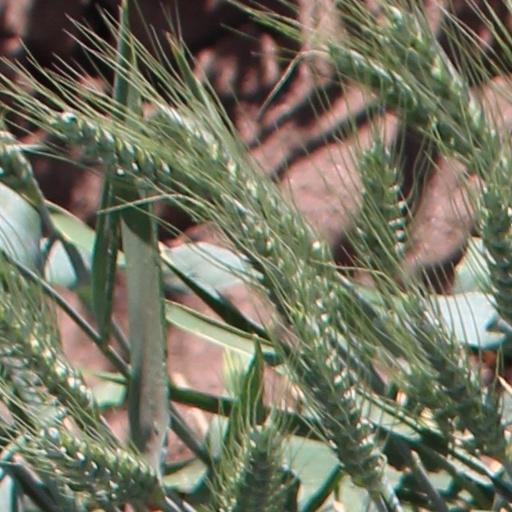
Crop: wheat